Opera

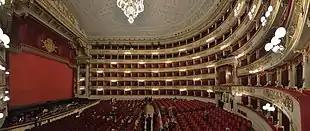
La Scala of Milan

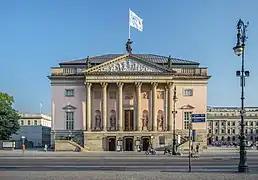
Berlin State Opera

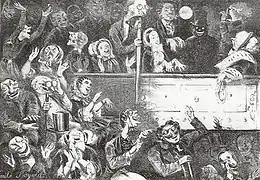
Audience at the Théâtre des Bouffes-Parisiens, the birthplace of Jacques Offenbach's operettas; caricature of 1860 by Émile Bayard

Opera originated in Italy at the end of the 16th century (with Jacopo Peri's mostly lost "Dafne", produced in Florence in 1598) especially from works by Claudio Monteverdi, notably "L'Orfeo", and soon spread through the rest of Europe: Heinrich Schütz in Germany, Jean-Baptiste Lully in France, and Henry Purcell in England all helped to establish their national traditions in the 17th century. In the 18th century, Italian opera continued to dominate most of Europe (except France), attracting foreign composers such as George Frideric Handel. Opera seria was the most prestigious form of Italian opera, until Christoph Willibald Gluck reacted against its artificiality with his "reform" operas in the 1760s. The most renowned figure of late 18th-century opera is Wolfgang Amadeus Mozart, who began with opera seria but is most famous for his Italian comic operas, especially "The Marriage of Figaro" ("Le nozze di Figaro"), "Don Giovanni", and "Così fan tutte", as well as "Die Entführung aus dem Serail" ("The Abduction from the Seraglio"), and "The Magic Flute" ("Die Zauberflöte"), landmarks in the German tradition.